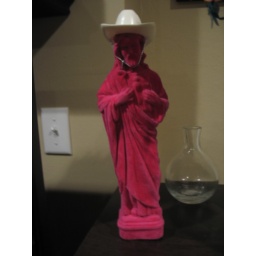
crushed velvet pink jesus in a cowboy hat piggy bank, cause jesus saves